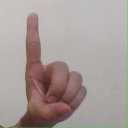
अक्षर: ड